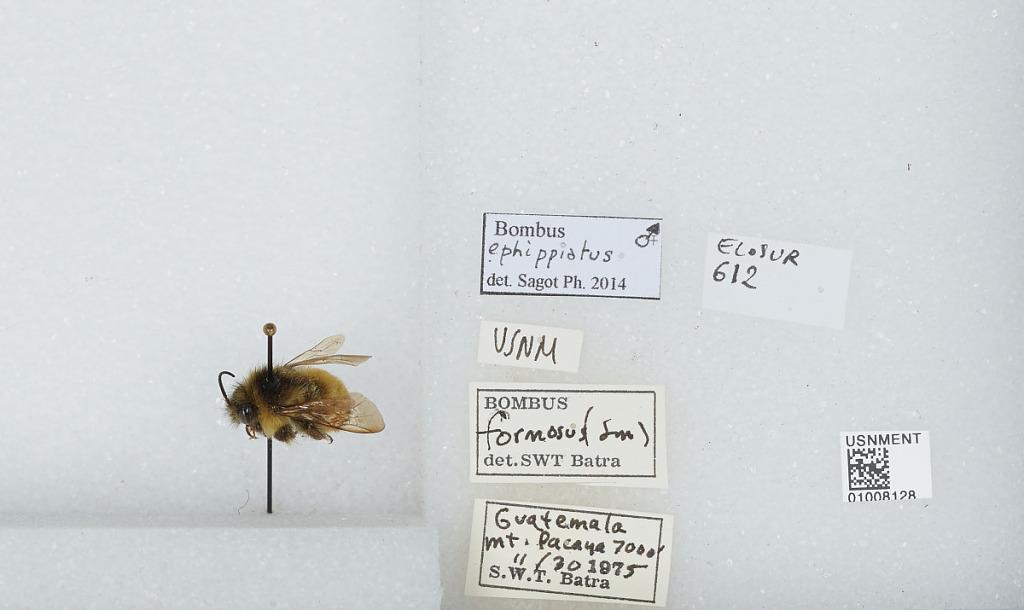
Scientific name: Bombus (Pyrobombus) ephippiatus (Say)
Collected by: S. Batra
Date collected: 1975-11-30
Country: Guatemala
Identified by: Sagot, Ph.